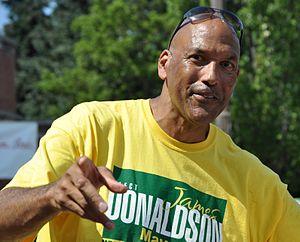
James Lee Donaldson III est un ancien joueur américain de basket-ball qui a grandi en Californie et disputa 14 saisons en NBA.